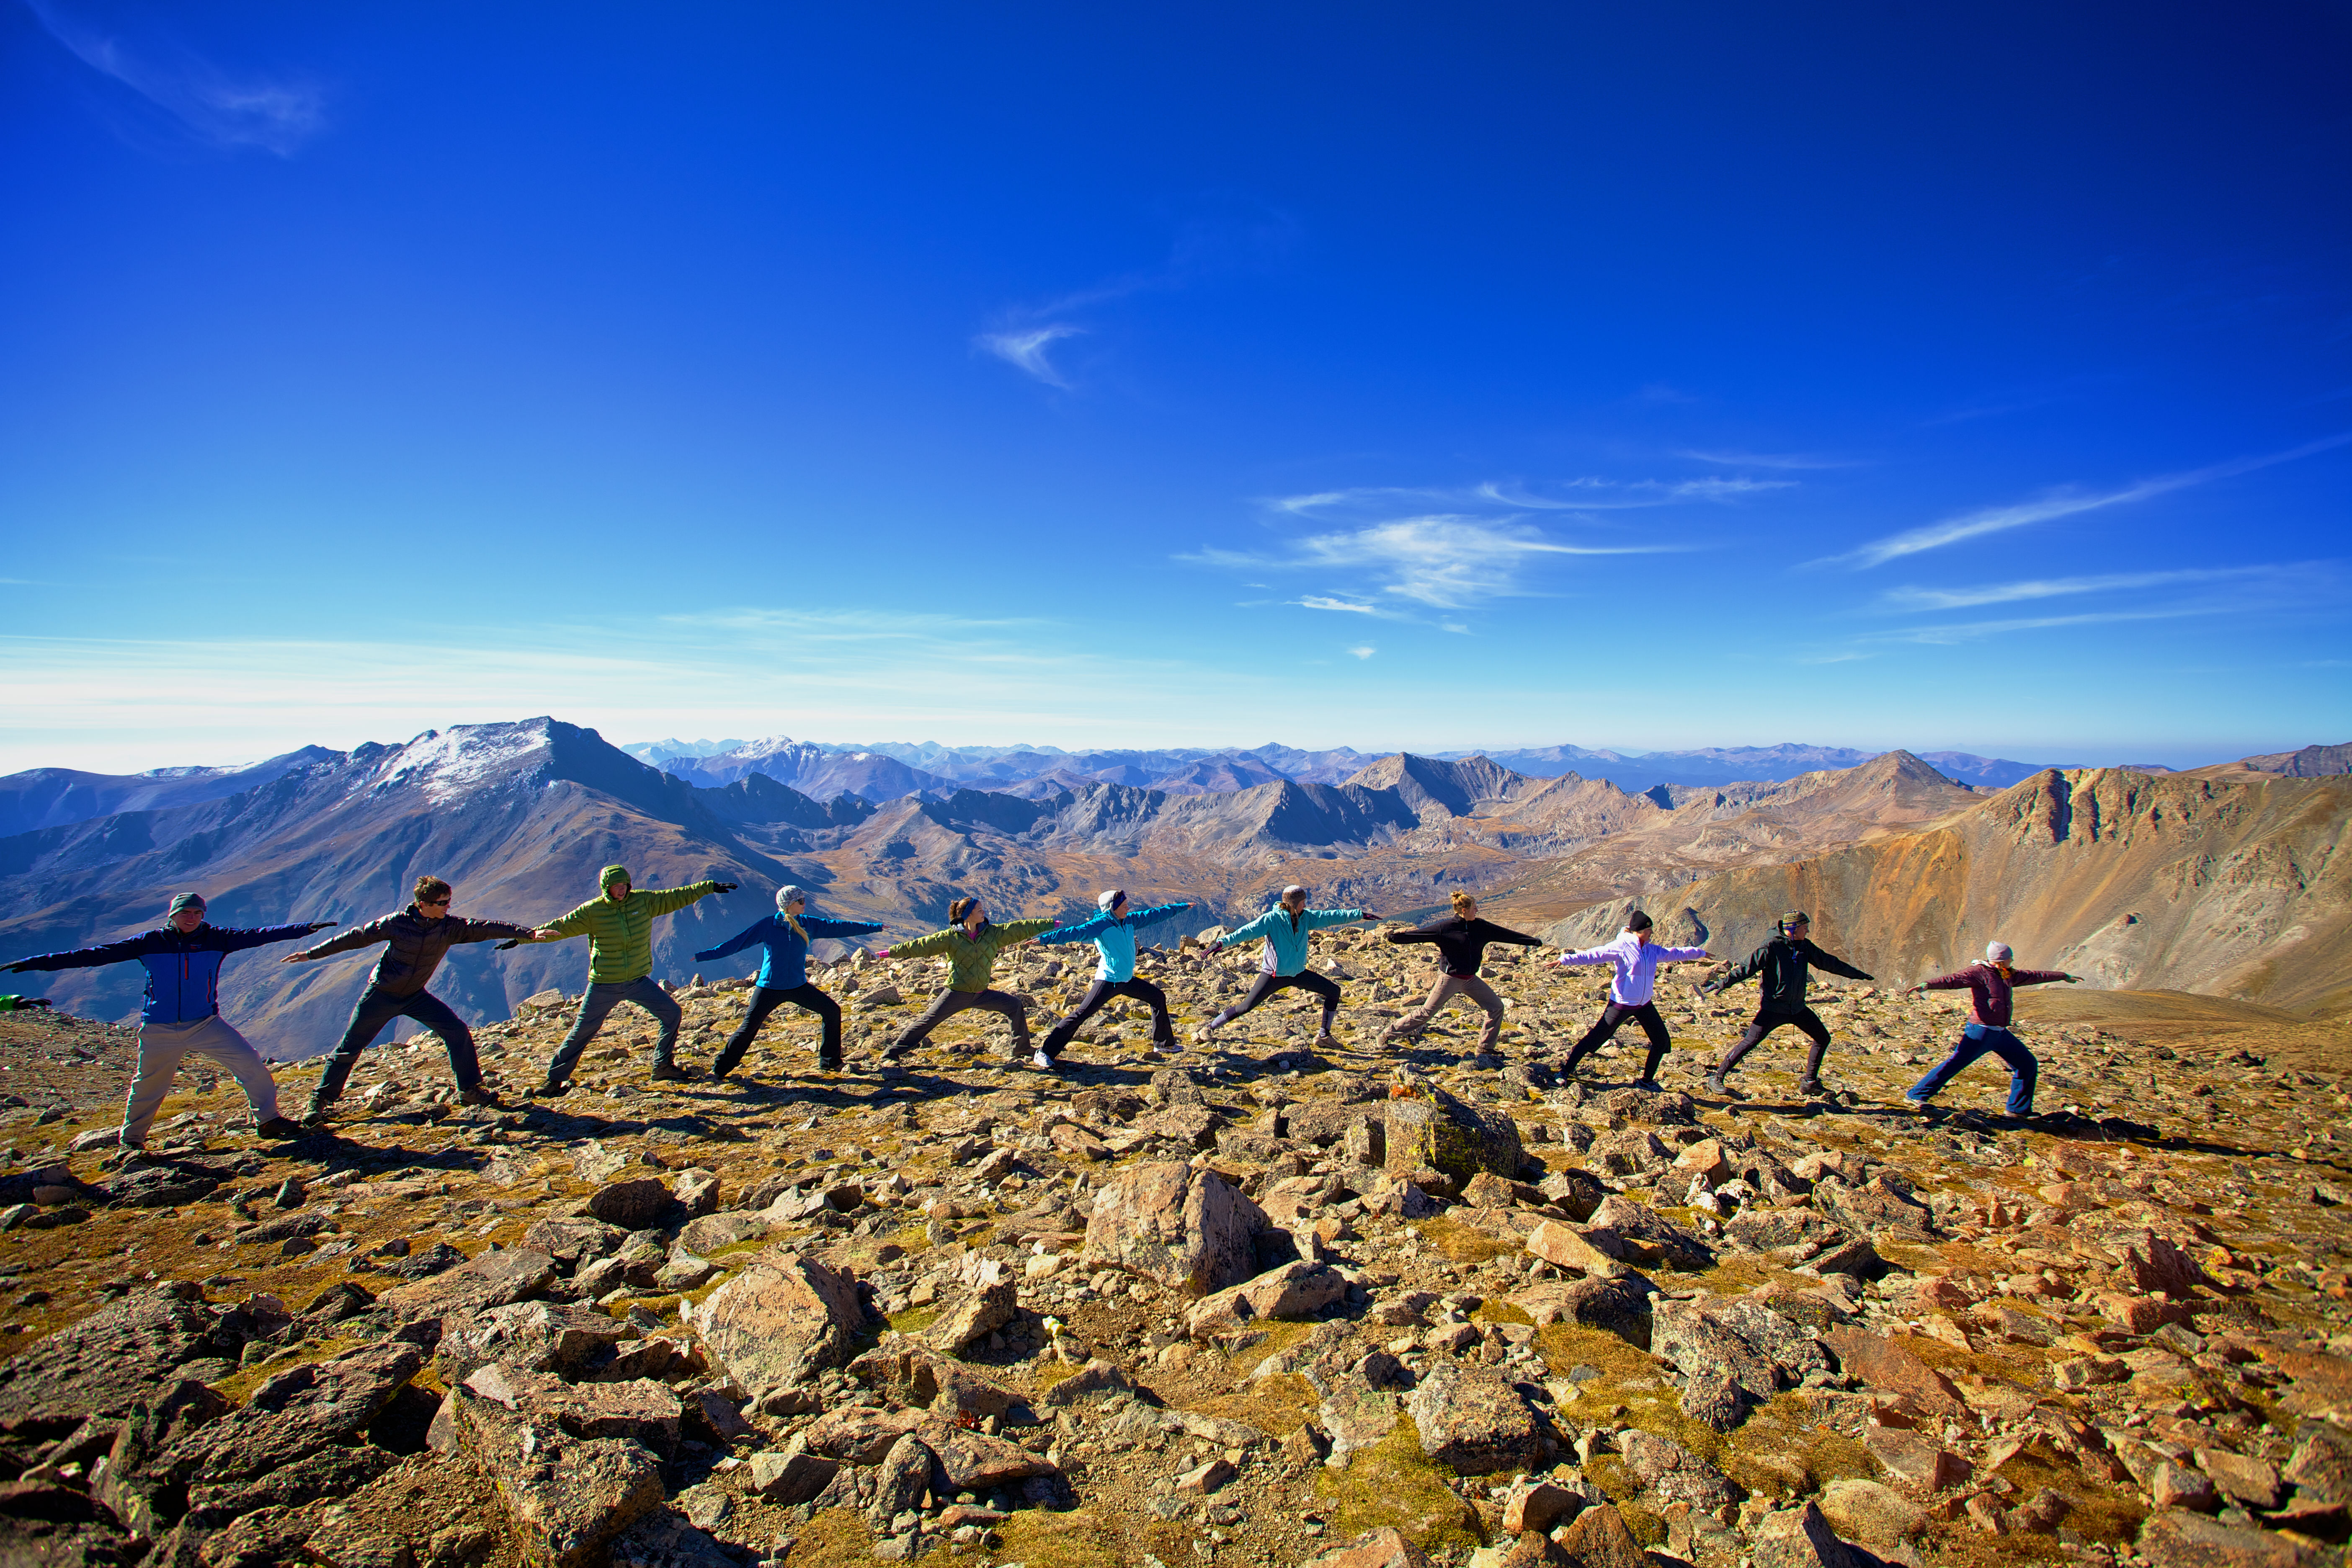
landscape, nature, rock, horizon, wilderness, walking, mountain, sunrise, hiking, hill, desert, adventure, peak, valley, mountain range, range, high, hike, canon, rocky, altitude, ridge, summit, outdoors, cool image, m, geology, colorado, hikers, mountains, university, boulder, yoga, plateau, ii, 5d, oxford, i, top, mountian, 14er, landform, belford, hikingclub, cuhc, canoneos50markii, natural environment, geographical feature, mountainous landforms